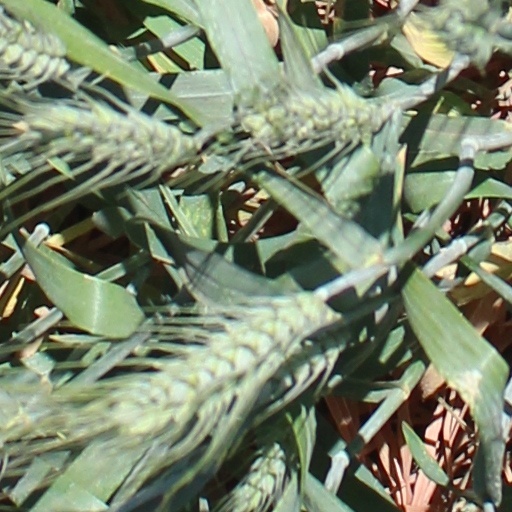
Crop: wheat